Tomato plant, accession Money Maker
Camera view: tilt-top (135 deg); turntable rotation: 150 degrees
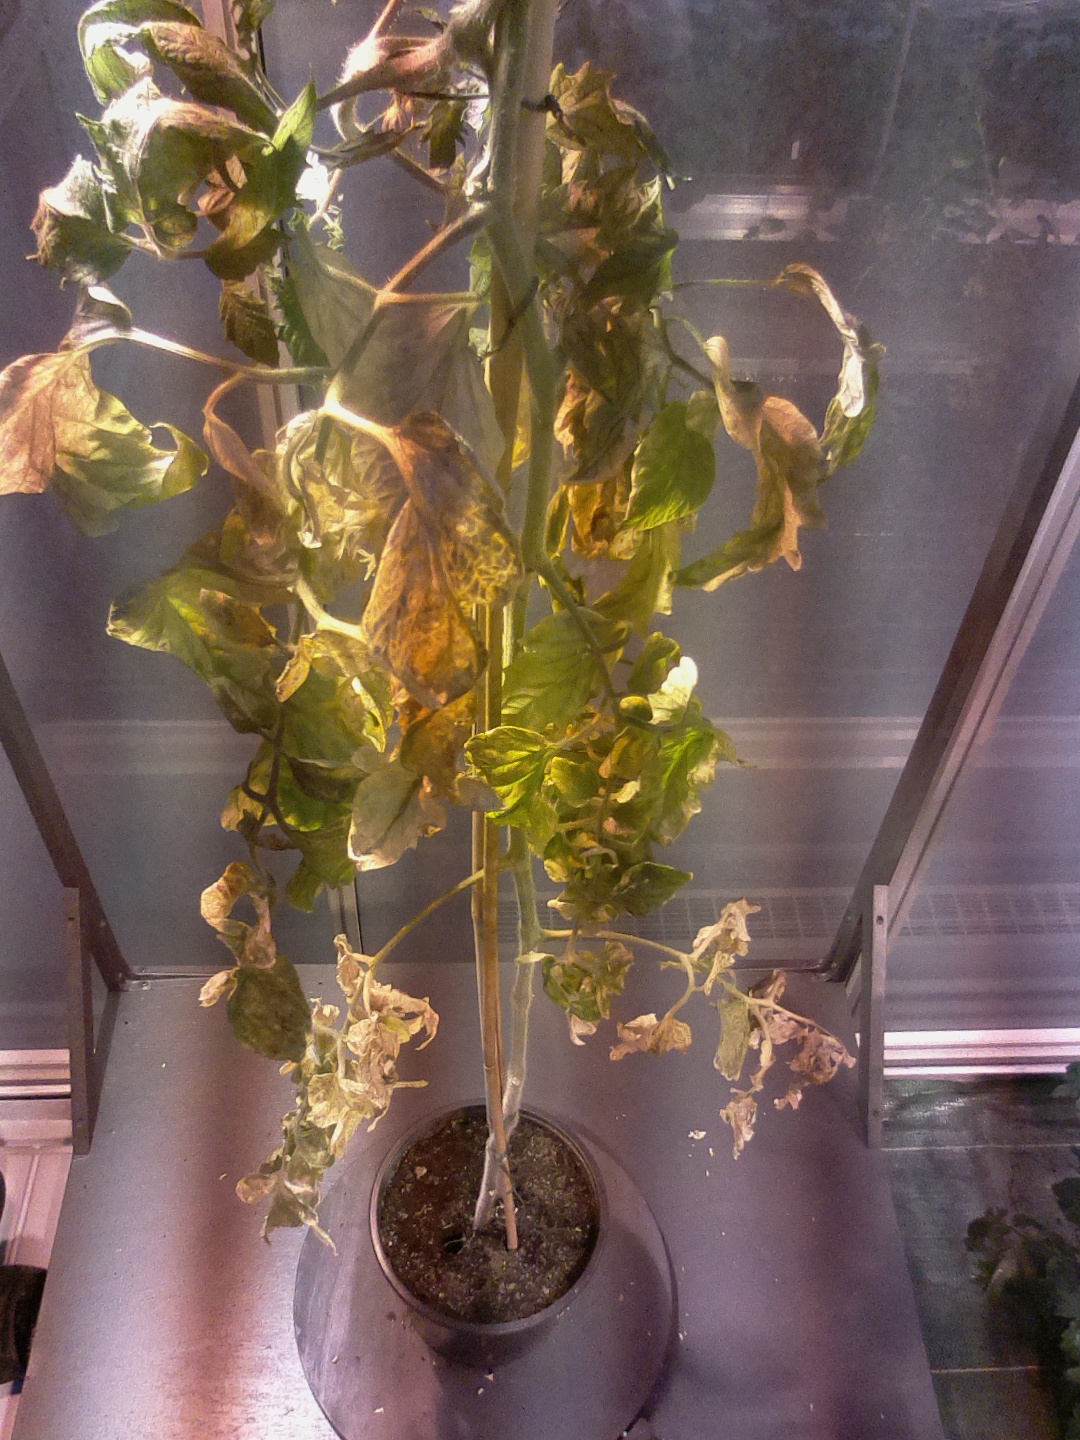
BBCH growth stage 79: 90% -100% of final fruit size